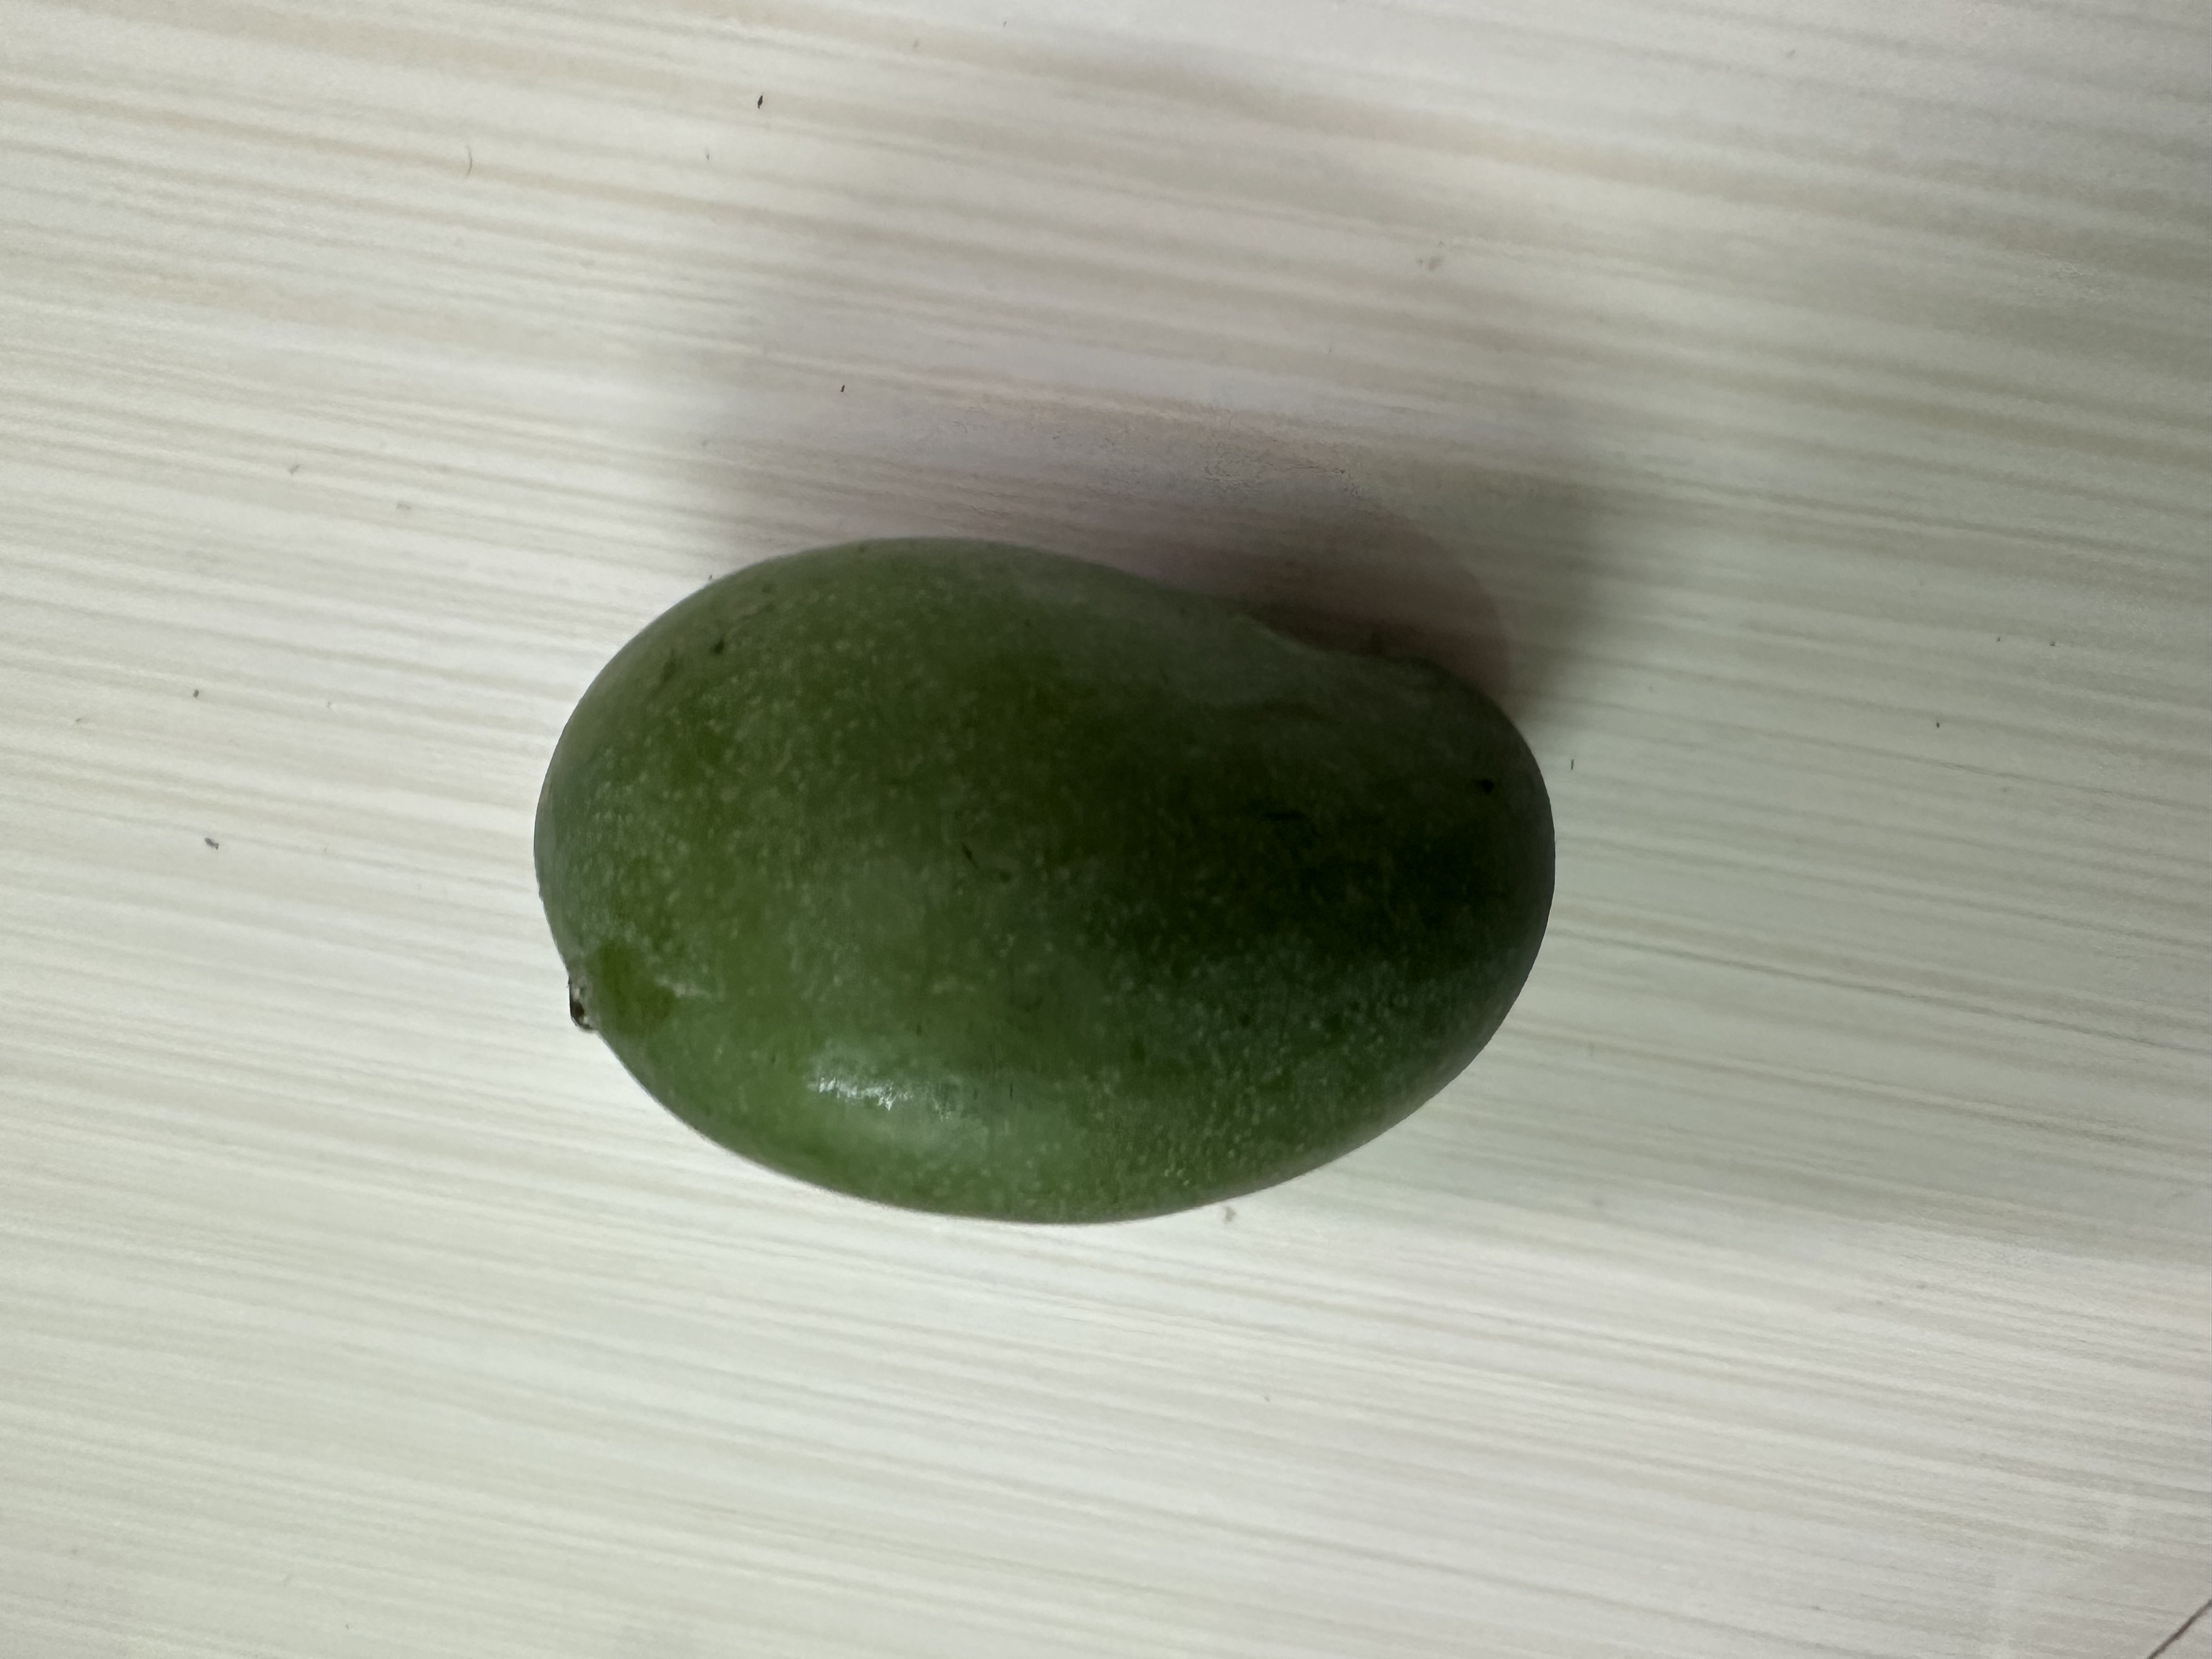
Mango variety: Amrapali